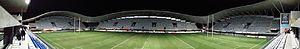
Vue panoramique du stade Yves du Manoir de Montpellier depuis la tribune Ellis Park.
Le GGL Stadium, dénommé Altrad Stadium de 2014 à 2018, est un stade de rugby à XV situé au sein du complexe sportif Yves-du-Manoir, dans le quartier Ovalie, à Montpellier. Sa capacité est de 15 697 places dont 12 697 places assises. Il s'agit également du premier stade construit depuis la professionnalisation du rugby en 1995. L'appellation GGL stadium ne concerne que l'enceinte principale, et ce, pour une durée limitée, le complexe sportif dans son ensemble comprenant le terrain annexe Éric Béchu et les autres terrains d’entraînement voisins, conservent le nom de Yves-du-Manoir.